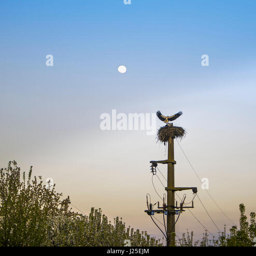
male stork landing in a nest under a full moon .